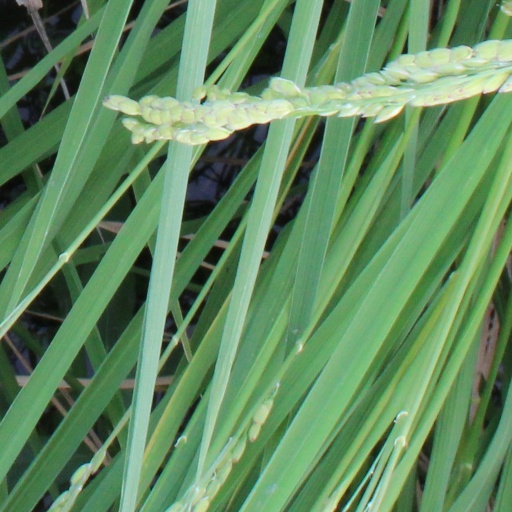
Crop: rice